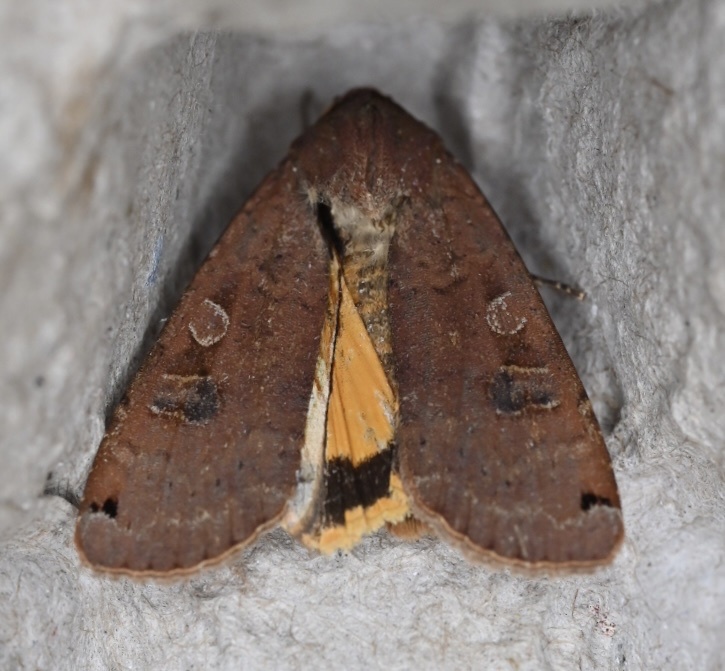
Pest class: cutworms